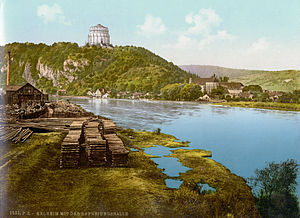
Kelheim / Geografi
Kelheim med Befreiungshalle omkring 1900
Kelheim er administrationsby for Landkreis Kelheim i Regierungsbezirk Niederbayern i den tyske delstat Bayern. Kelheim ligger ved Donau og Main-Donau-Kanalen mellem Ingolstadt og Regensburg.